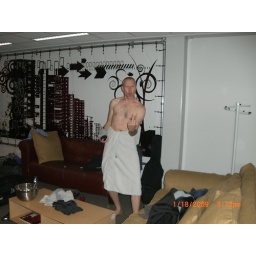
Page in towel flying the bird in Enschede, Netherlands